Electoral district of Callide

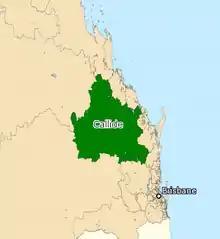
Electoral map of Callide 2008

It encompasses agricultural and mining towns in the Burnett, Callide and Dawson valleys. Major towns within the division's boundaries include Biloela, Calliope, Chinchilla, Jandowae, Miles, Bell, Monto, Eidsvold, Gin Gin, Biggenden, Gayndah, Mundubbera, Moura, Banana, Theodore, Baralaba, Taroom and Wandoan.